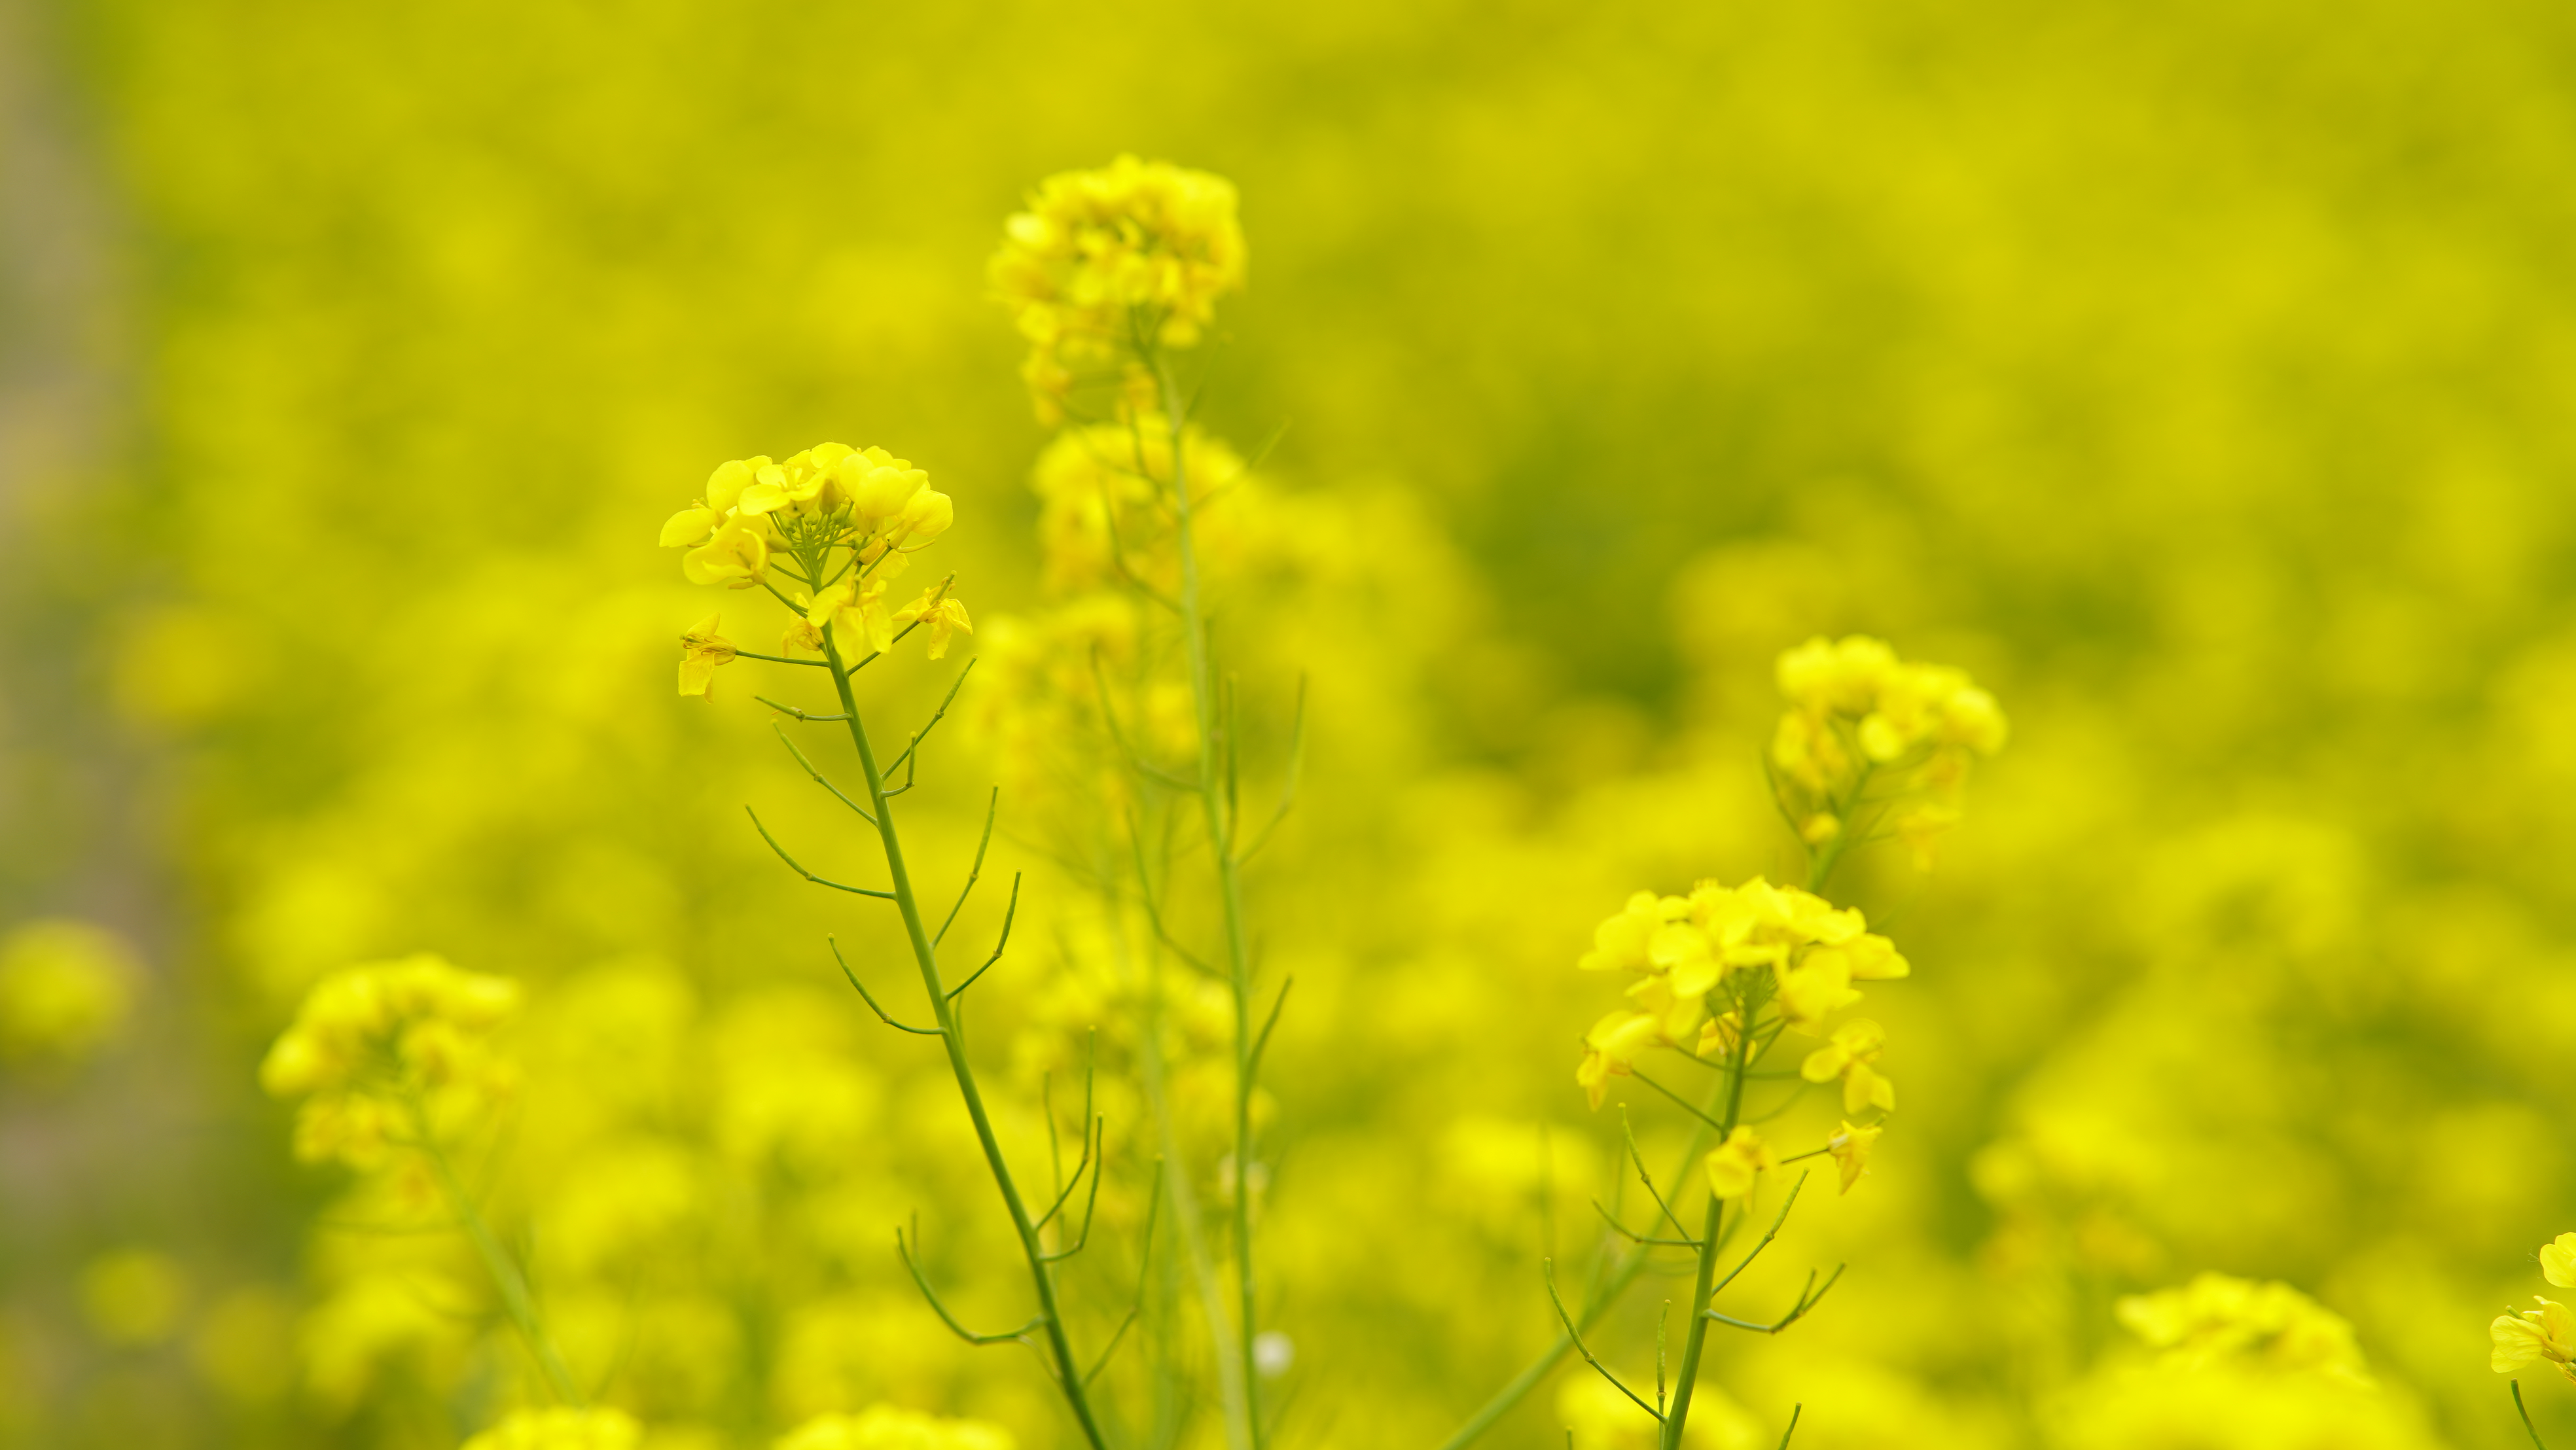
flower, plant, People in nature, natural landscape, grass, grassland, herbaceous plant, meadow, flowering plant, Forb, subshrub, prairie, landscape, field, annual plant, mustard and cabbage family, wildflower, petal, groundcover, brassicales, plant stem, herb, brassica, macro photography, cash crop, mustard